The Defenders (1961 TV series)

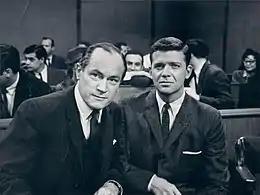
E. G. Marshall and Robert Reed

Several other actors appeared numerous times throughout the series. John Boruff, J.D. Cannon, Lonnie Chapman, and Ossie Davis each appeared in eight episodes; Walter Klavun appeared in seven episodes; Marc Connelly, Robert Gerringer, Murray Hamilton, Judson Laire, Kermit Murdock, Frank Overton, Lester Rawlins, and Dolph Sweet each appeared six times; and Simon Oakland, William Shatner (who had starred as Kenneth Preston in the original Studio One episode), and six others each appeared in five episodes.